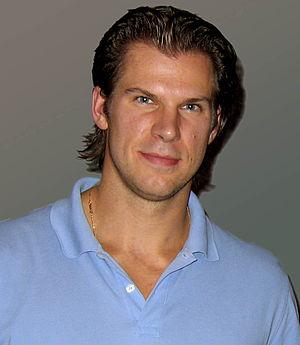
Andre Lakos est un joueur professionnel de hockey sur glace. Il est le frère de Philippe Lakos.